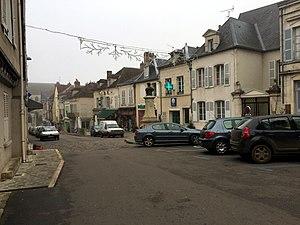
Monument à Claude Tillier à Clamecy.